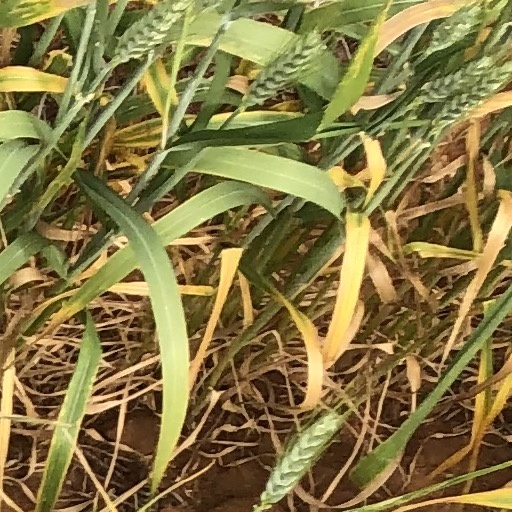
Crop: wheat